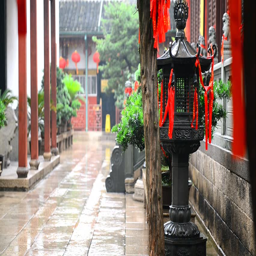
buddhist place of worship in the rain